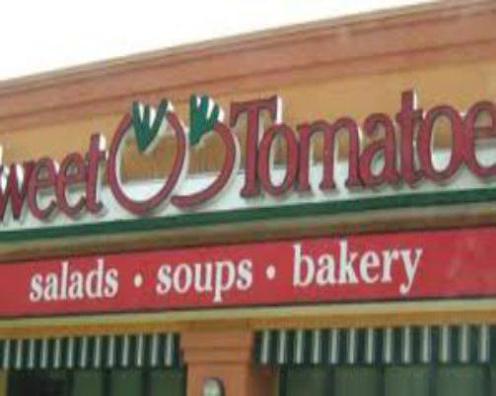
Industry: Food